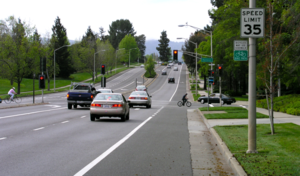
Mill Road, à Palo Alto, Californie. Rocade qui ressemble à ces artères des petites villes américaines qu'on trouve aux alentours des centres-villes.
Par analogie avec les artères sanguines, dont elle tire son nom, une voie en milieu urbain, est parfois appelée artère routière ou artère urbaine. Il s'agit souvent d'un axe routier de bonne capacité particulièrement utilisé pour acheminer le trafic entre des centres urbains au plus haut niveau de service possible. La plupart des artères sont des routes régulées par la limitation des accès. La conception de ces routes varie selon les pays et les villes mais elles partagent un certain nombre de caractéristiques. Les artères sont souvent disposées en cercles concentriques ou en grille et sont classées comme majeures ou mineures.